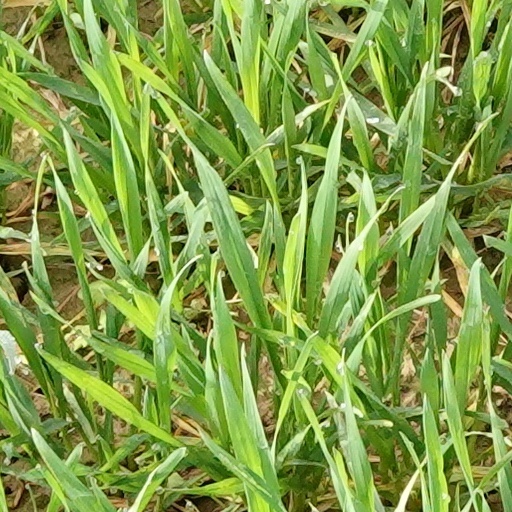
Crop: wheat